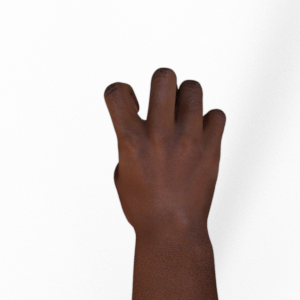
Label: rock